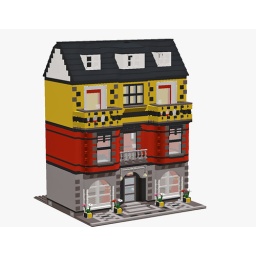
My attempt at building a &amp;quot;Cafe Corner' compatible modular row house in LDD...